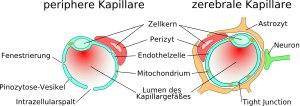
Le rôle de la barrière hémato-encéphalique est d'isoler le cerveau des substances indésirables qui peuvent se trouver dans la circulation sanguine, tout en permettant le passage de nutriments indispensables au fonctionnement du cerveau, ainsi que l'évacuation des déchets produits par ce fonctionnement. Par conséquent, une attention toute particulière est portée, dans l'anatomie de la barrière hémato-encéphalique, aux éléments constitutifs de l'étanchéité entre le capillaire et l'espace cérébral, ainsi qu'aux éléments susceptibles de transport actif ou passif des matières entre ces deux espaces.